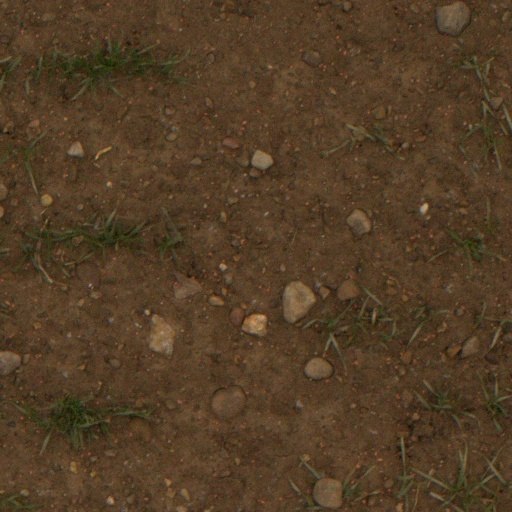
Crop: wheat